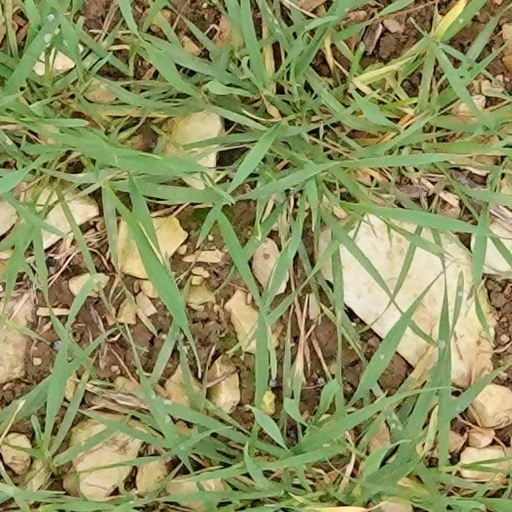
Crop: wheat